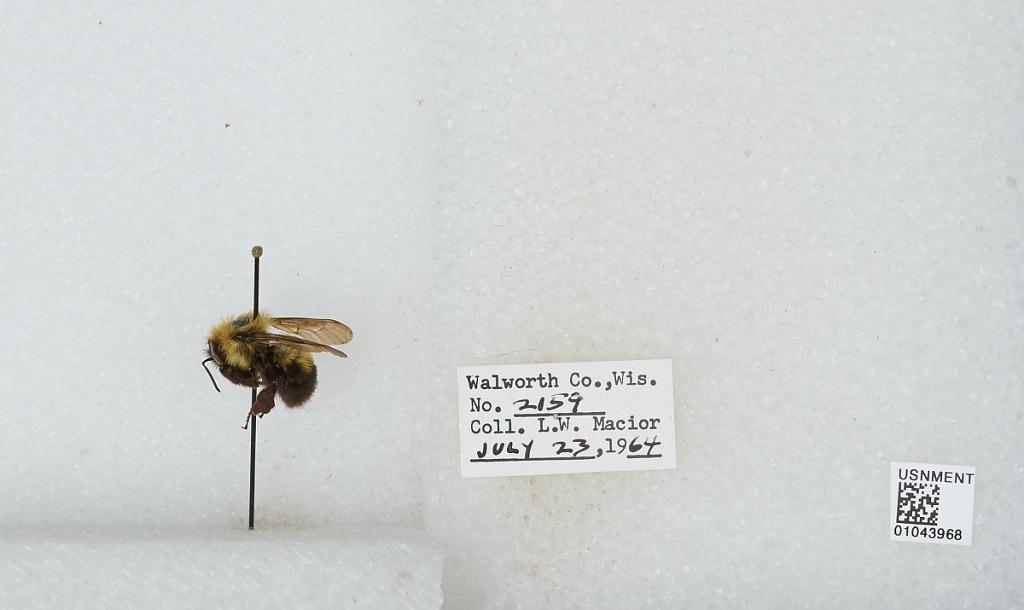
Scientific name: Bombus (Pyrobombus) bimaculatus Cresson
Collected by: L. Macior
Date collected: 1964-7-23
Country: United States
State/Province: Wisconsin
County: Walworth
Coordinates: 42.67, -88.54